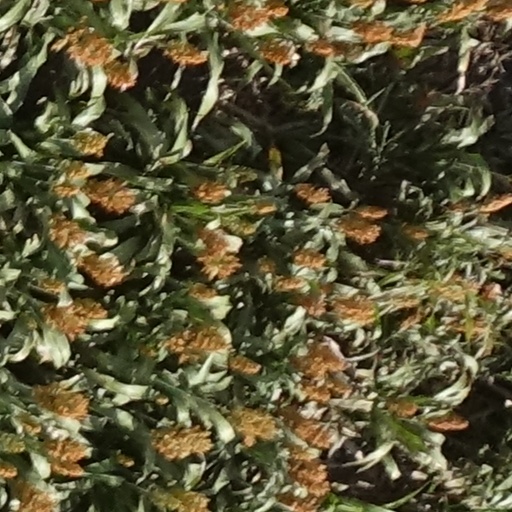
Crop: sorghum